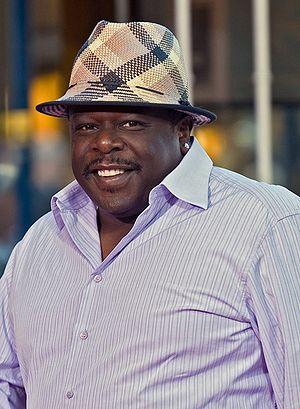
Cedric the Entertainer de son vrai nom Cedric Antonio Kyles est un acteur et humoriste américain. Il est l'une des stars du documentaire réalisé par Spike Lee, The Original Kings of Comedy. Il a été la vedette de Barbershop, film réalisé par Tim Story, qui a été classé à la première place du box-office lors de l'été 2002.